Before I Hang

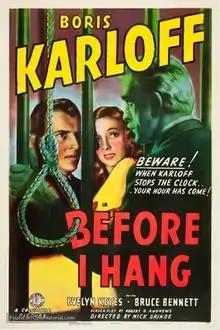
Theatrical release poster

Before I Hang is a 1940 American horror film released by Columbia Pictures, starring Boris Karloff. The film was directed by Nick Grinde (under the working title The Wizard of Death) and was one of several films Karloff starred in under contract with Columbia.